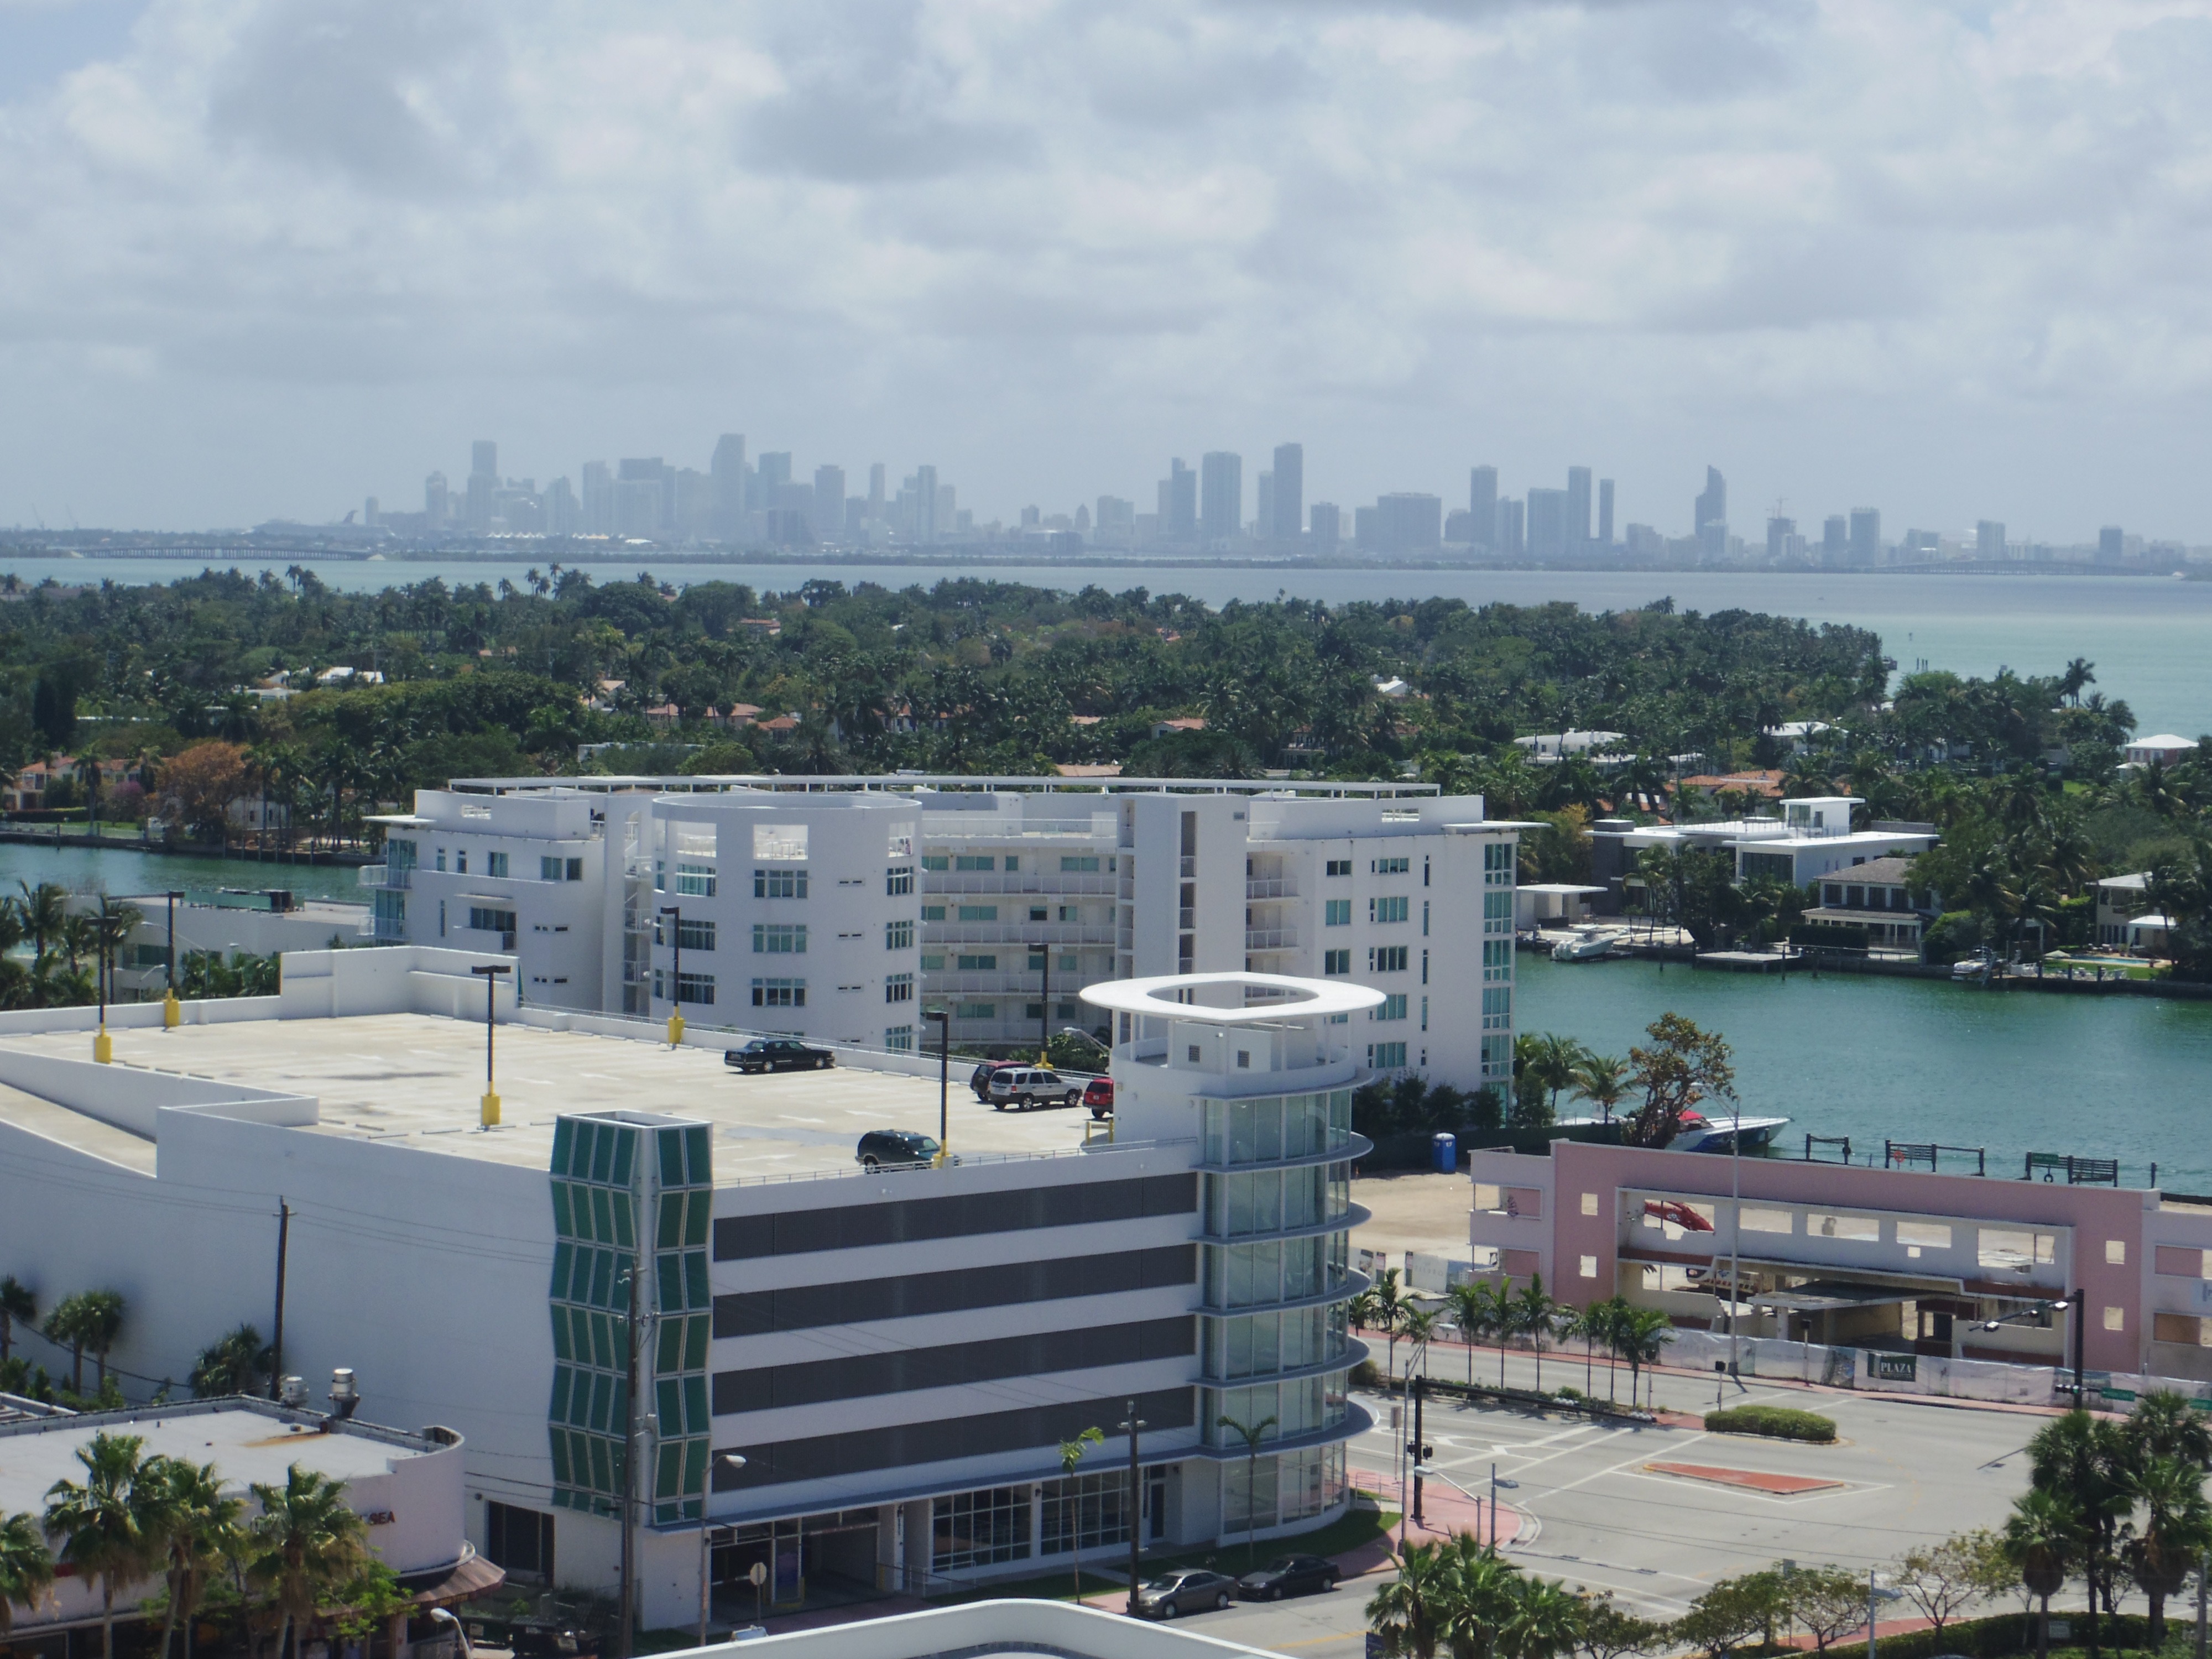
architecture, skyline, city, skyscraper, urban, cityscape, downtown, tower, scenic, scenery, landmark, metropolitan, stadium, tower block, buildings, miami, florida, headquarters, metropolis, condominium, miami beach, residential area, sport venue